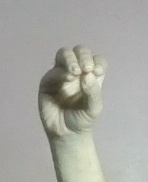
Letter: ha